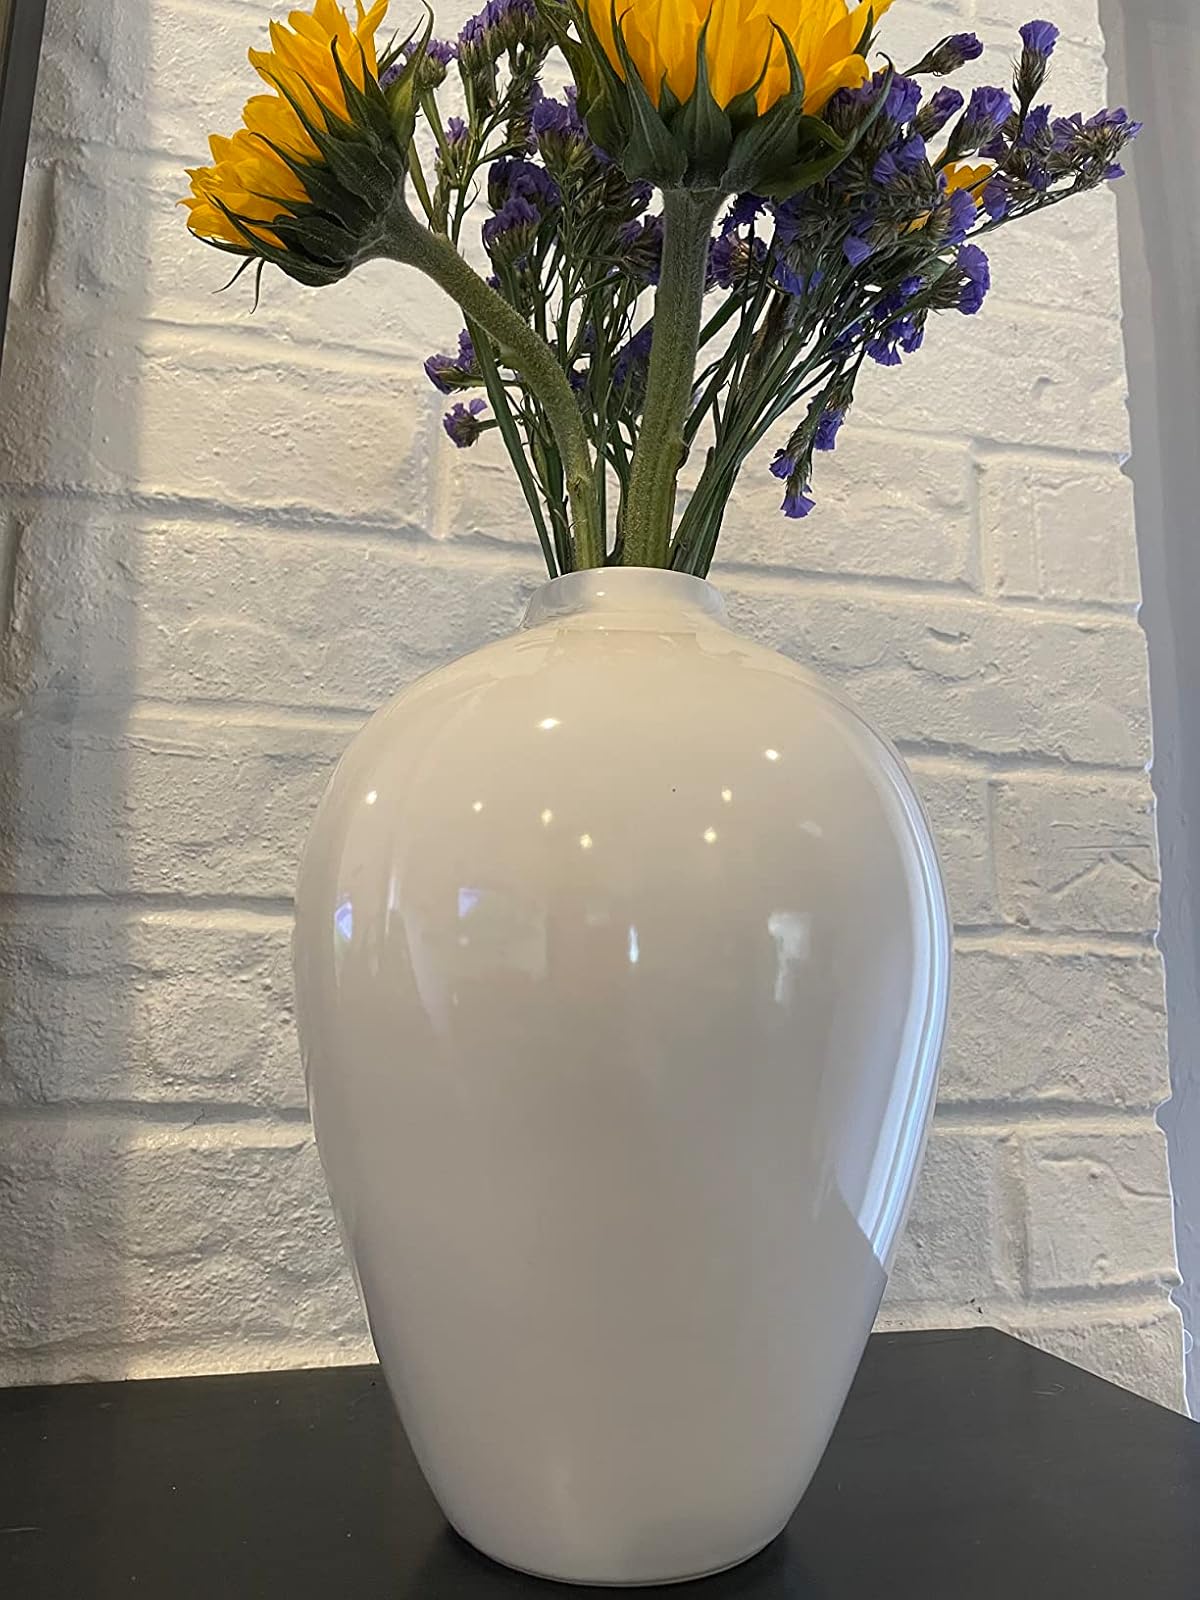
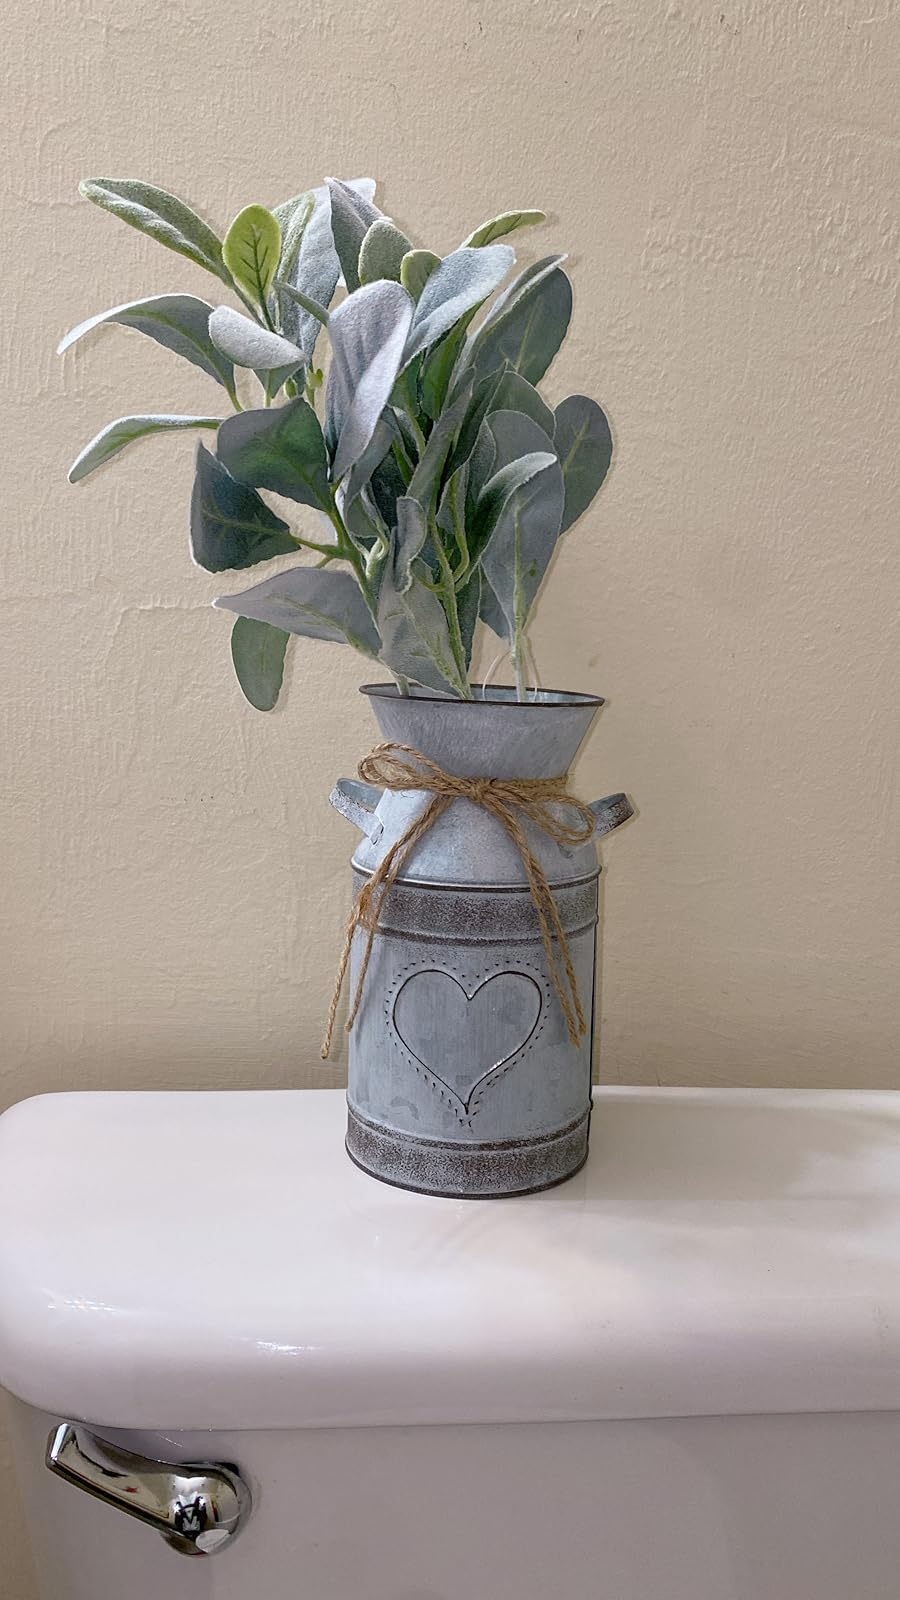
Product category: vase
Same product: no